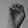
ASL letter: E